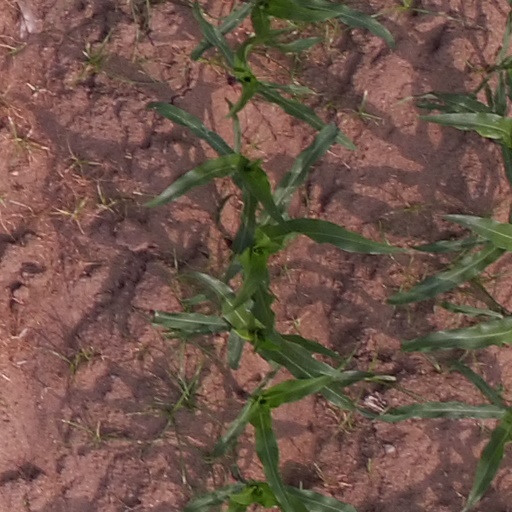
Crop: maize; corn